Tail

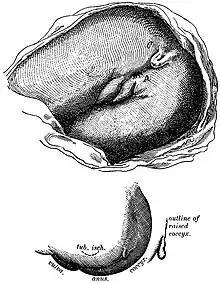
Tail-like structure on a female newborn from coccyx protrusion

Animal tails are used in a variety of ways. They provide a source of thrust for aquatic locomotion for fish, cetaceans and crocodilians and other forms of marine life. Terrestrial species of vertebrates that do not need to swim, e.g. cats and kangaroos, instead use their tails for balance; and some, such as monkeys and opossums, have grasping prehensile tails, which are adapted for arboreal locomotion.